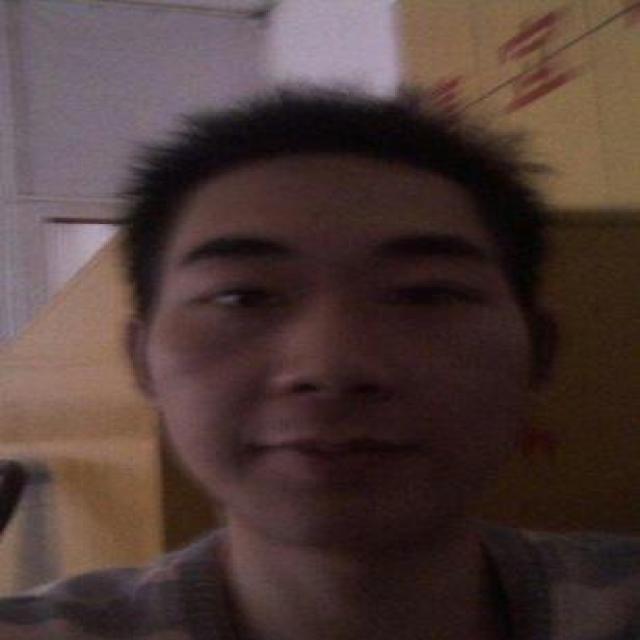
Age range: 21-44